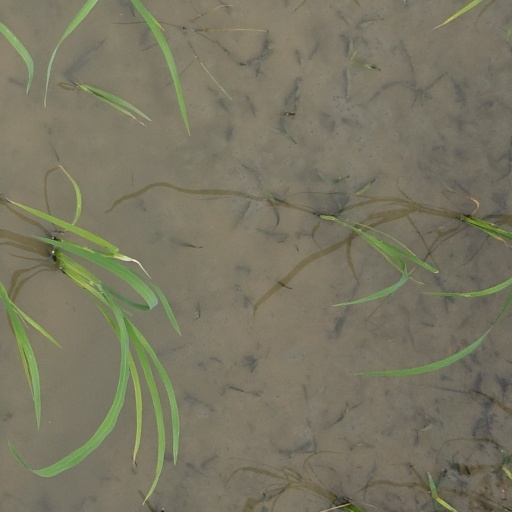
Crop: rice